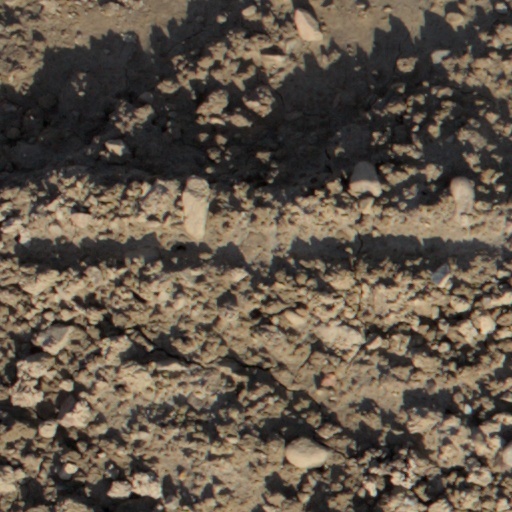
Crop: wheat